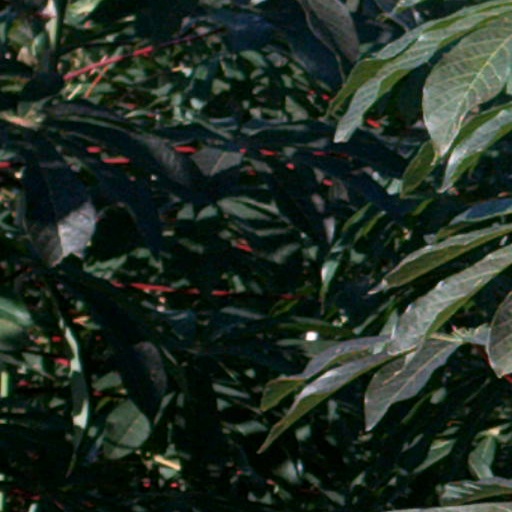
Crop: cassava